Medusa (Rubens)

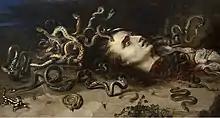
Another version in Brno

Medusa is a c.1618 painting by the Flemish painter Peter Paul Rubens, showing the severed head of Medusa. The snakes in the painting have been attributed to Frans Snyders. Frans Snyders also helped Peter Paul Rubens with his work Prometheus Bound, where he painted the eagle portrayed in it. It is in the collection of the Kunsthistorisches Museum in Vienna. Another version is held in Moravian Gallery in Brno. Rubens was not originally attributed to the painting. Medusa was a popular iconographic symbol at the time due to the interest in Greek mythology by numerous Baroque artists such as Rubens and Caravaggio. The use of Medusa as a symbol has evolved over the course of centuries and has various interpretations of the iconographic meaning, with Rubens' painting based on an interpretation of the Greek mythological story of Medusa.